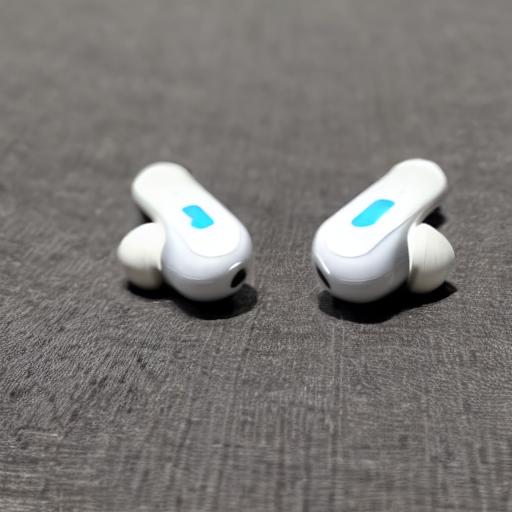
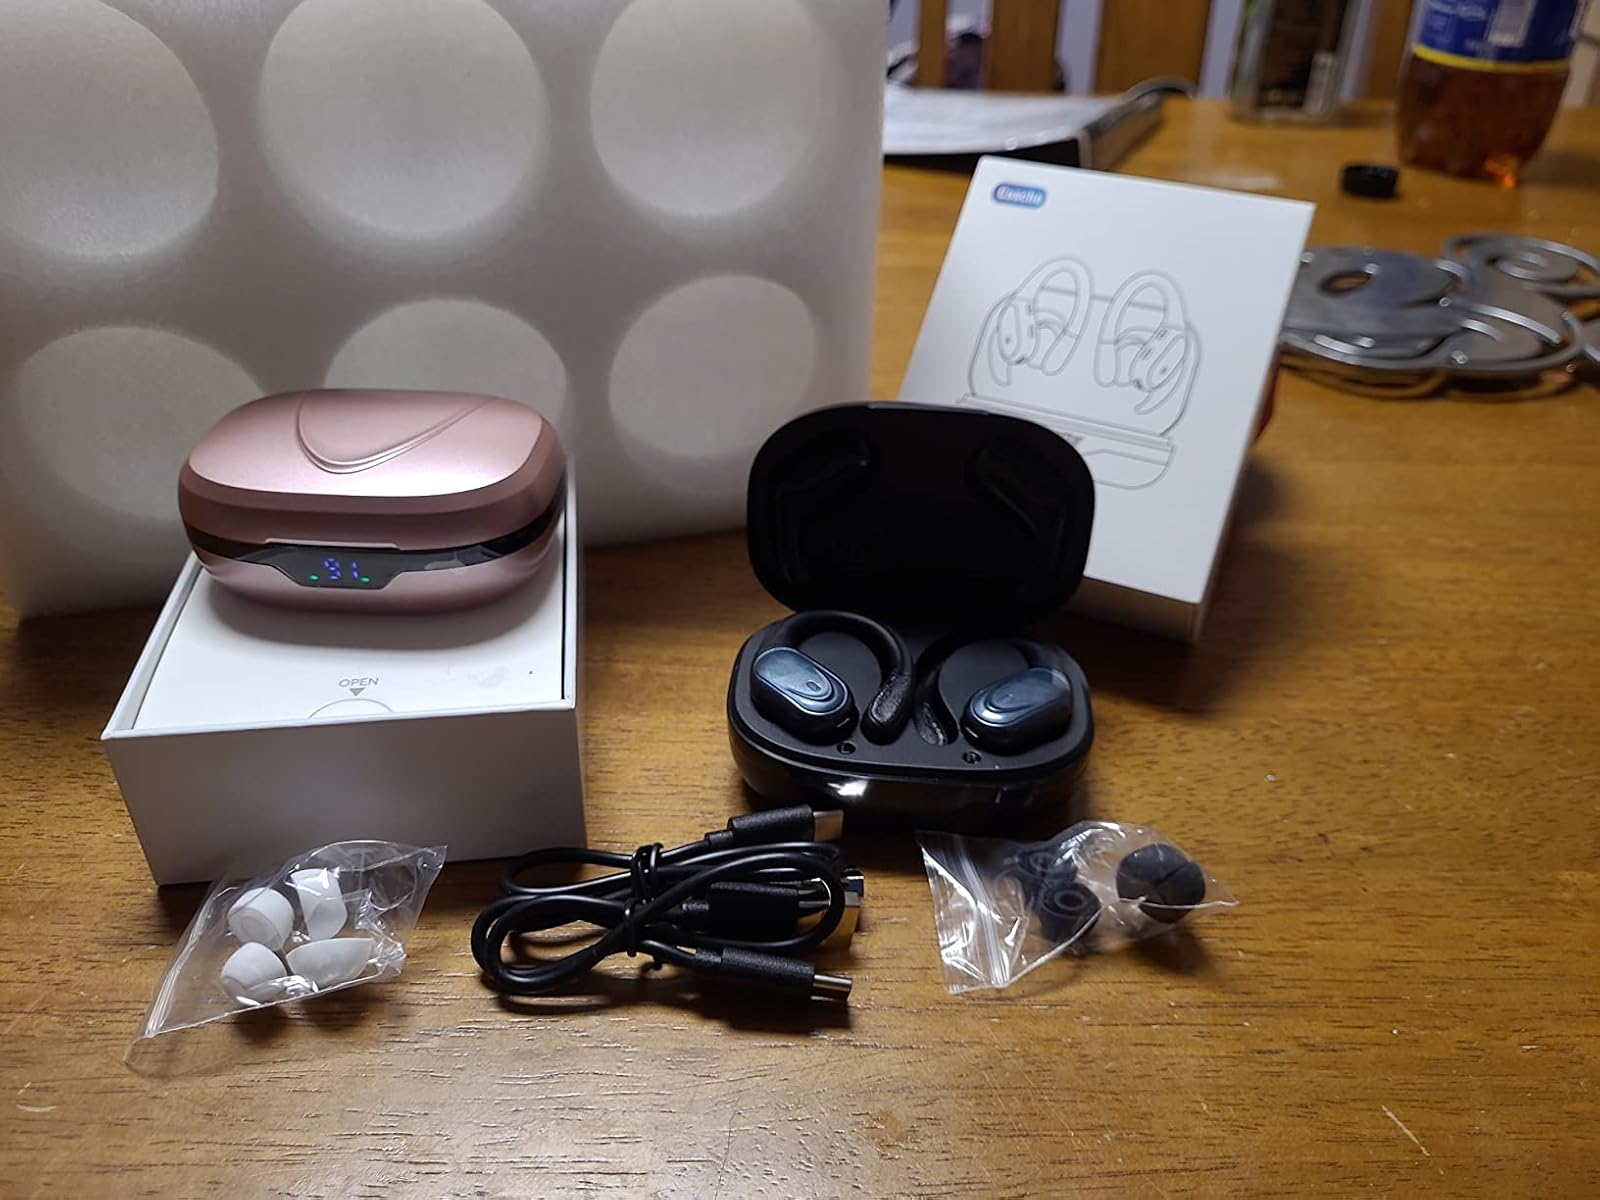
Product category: earbuds
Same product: no